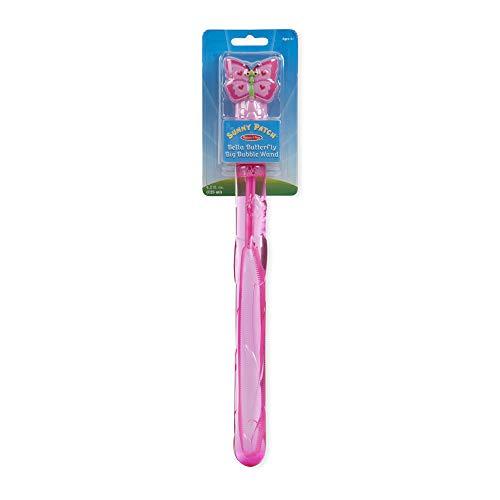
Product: Melissa & Doug Sunny Patch Bella Butterfly Big Bubble Wand
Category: Toys & Games | Sports & Outdoor Play | Bubbles
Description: Super-long bubble wand creates hundreds of irridescent bubbles.
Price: $6.99
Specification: ProductDimensions:15x3x2inches|ItemWeight:2.2pounds|ShippingWeight:7.2ounces(Viewshippingratesandpolicies)|DomesticShipping:Currently,itemcanbeshippedonlywithintheU.S.andtoAPO/FPOaddresses.ForAPO/FPOshipments,pleasecheckwiththemanufacturerregardingwarrantyandsupportissues.|InternationalShipping:ThisitemcanbeshippedtoselectcountriesoutsideoftheU.S.LearnMore|ASIN:B004PBMNBO|Itemmodelnumber:6132|Manufacturerrecommendedage:4-6years